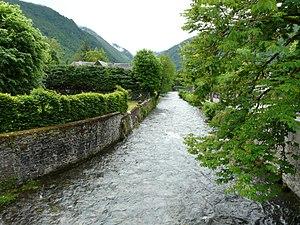
La Pique en amont du pont de la route départementale 27c en limites de Montauban-de-Luchon (à gauche) et Bagnères-de-Luchon (à droite), Haute-Garonne, France.
Montauban-de-Luchon est une commune française située dans le département de la Haute-Garonne en région Occitanie.